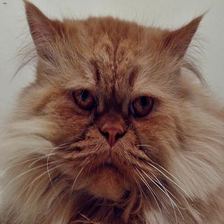
Species: cat
Breed: Persian